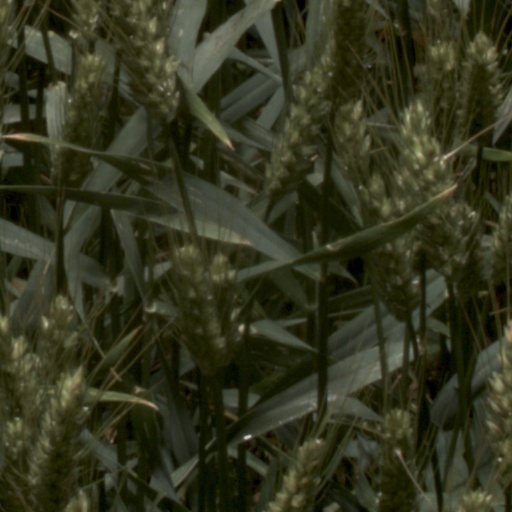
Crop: wheat